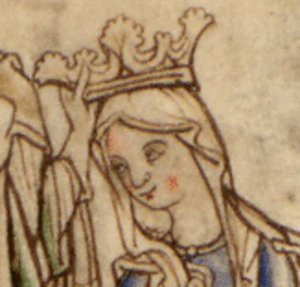
Englands dronninger og prinsgemaler / Huset Wessex (genindsat, anden gang), 1042–1066
De engelske dronninger og prinsgemaler var ægtefæller til de regerende monarker i Kongeriget England, der ikke selv regerede England: ægtefæller til nogle engelske monarker, der selv var engelske monarker, er ikke opført, det omfatter Maria 1. og Filip, der regerede sammen i 1500-tallet og Vilhelm 3. og Maria 2., der regerede sammen i 1600-tallet.